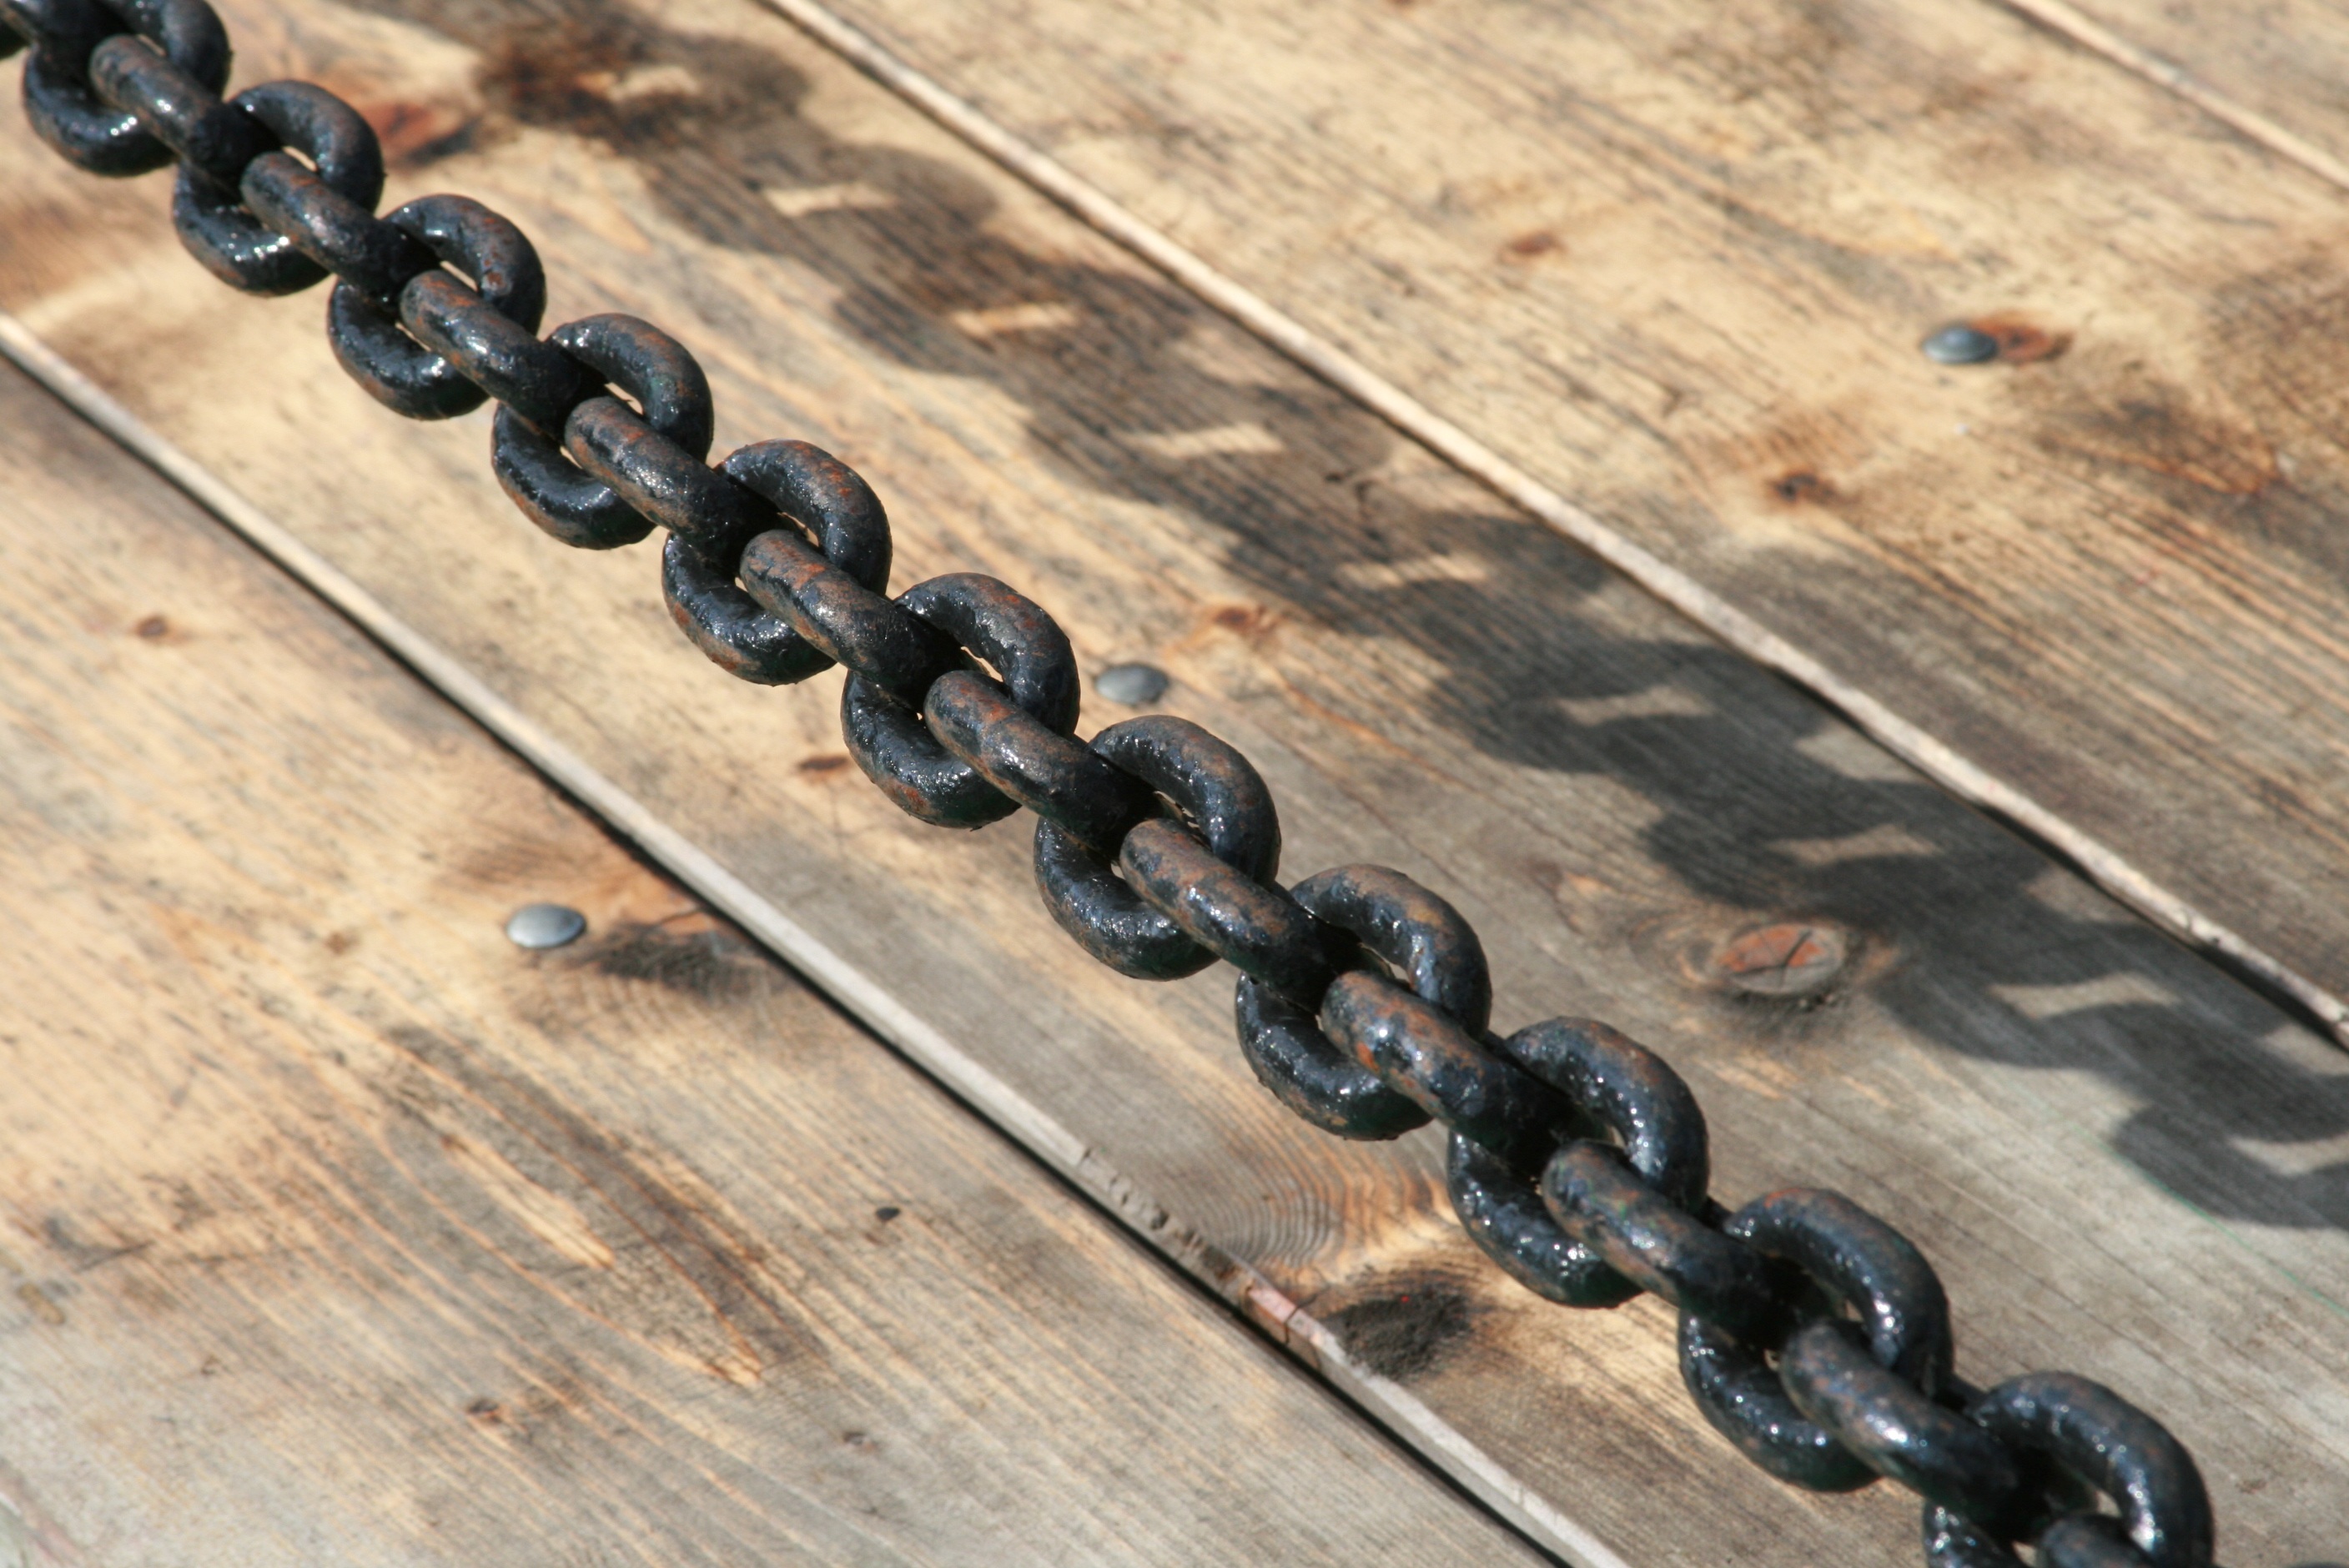
wood, chain, steel, boot, bead, necklace, wood floor, bracelet, jewellery, art, steel cable, fashion accessory